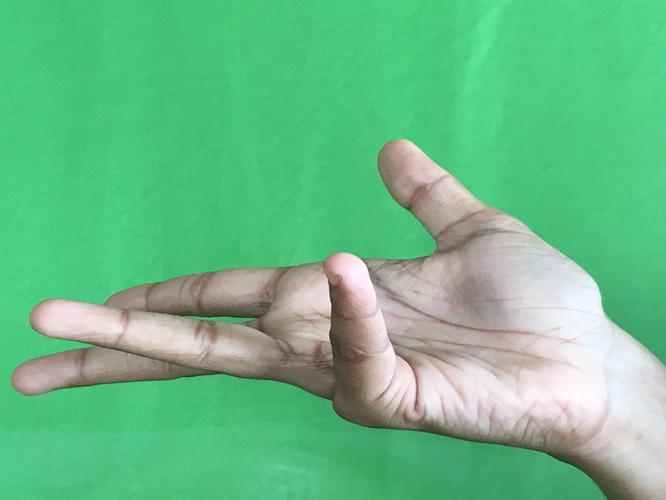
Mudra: Alapadmam
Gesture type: single_hand